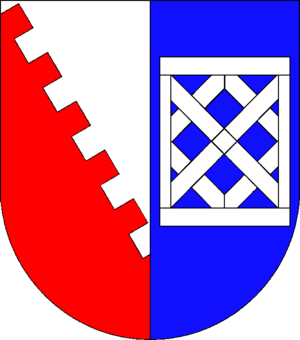
Ottendorf (ved Kiel)
Coat of arms of Ottendorf (ved Kiel)
Ottendorf er en kommune og en by i det nordlige Tyskland, beliggende i Amt Achterwehr under Kreis Rendsborg-Egernførde. Kreis Rendsborg-Egernførde ligger i den centrale del af delstaten Slesvig-Holsten.